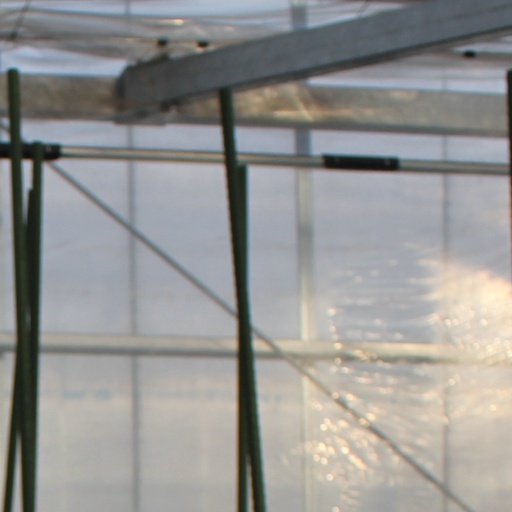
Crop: tomato